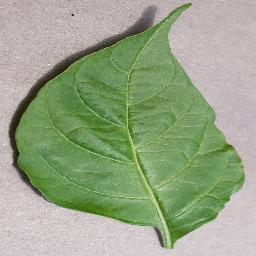
Label: Pepper,_bell___healthy